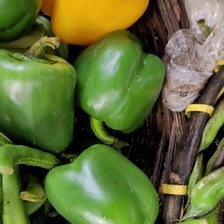
Label: capsicum